Travis Bergen

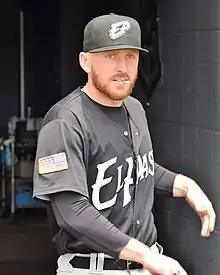
Bergen with the El Paso Chihuahuas in 2022

Travis Michael Bergen (born October 8, 1993) is an American former professional baseball pitcher. He played in Major League Baseball (MLB) for the San Francisco Giants, Arizona Diamondbacks, and Toronto Blue Jays.